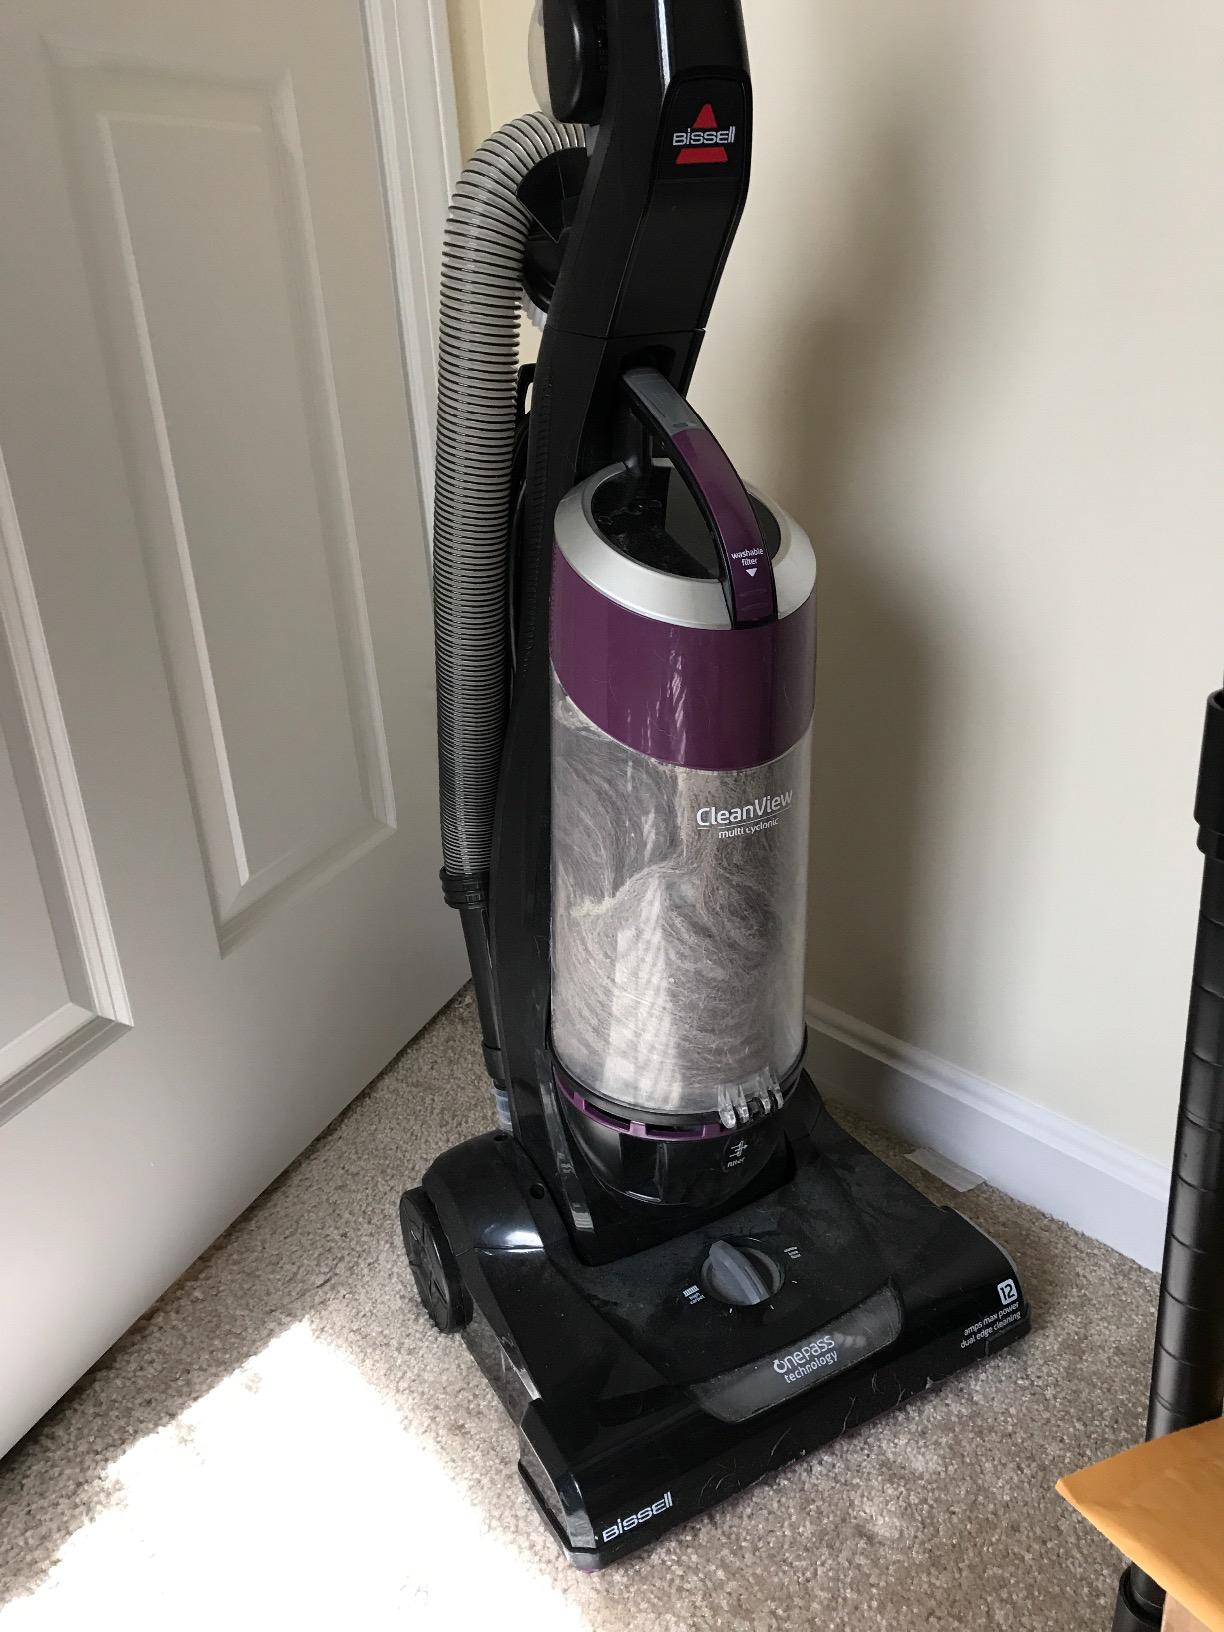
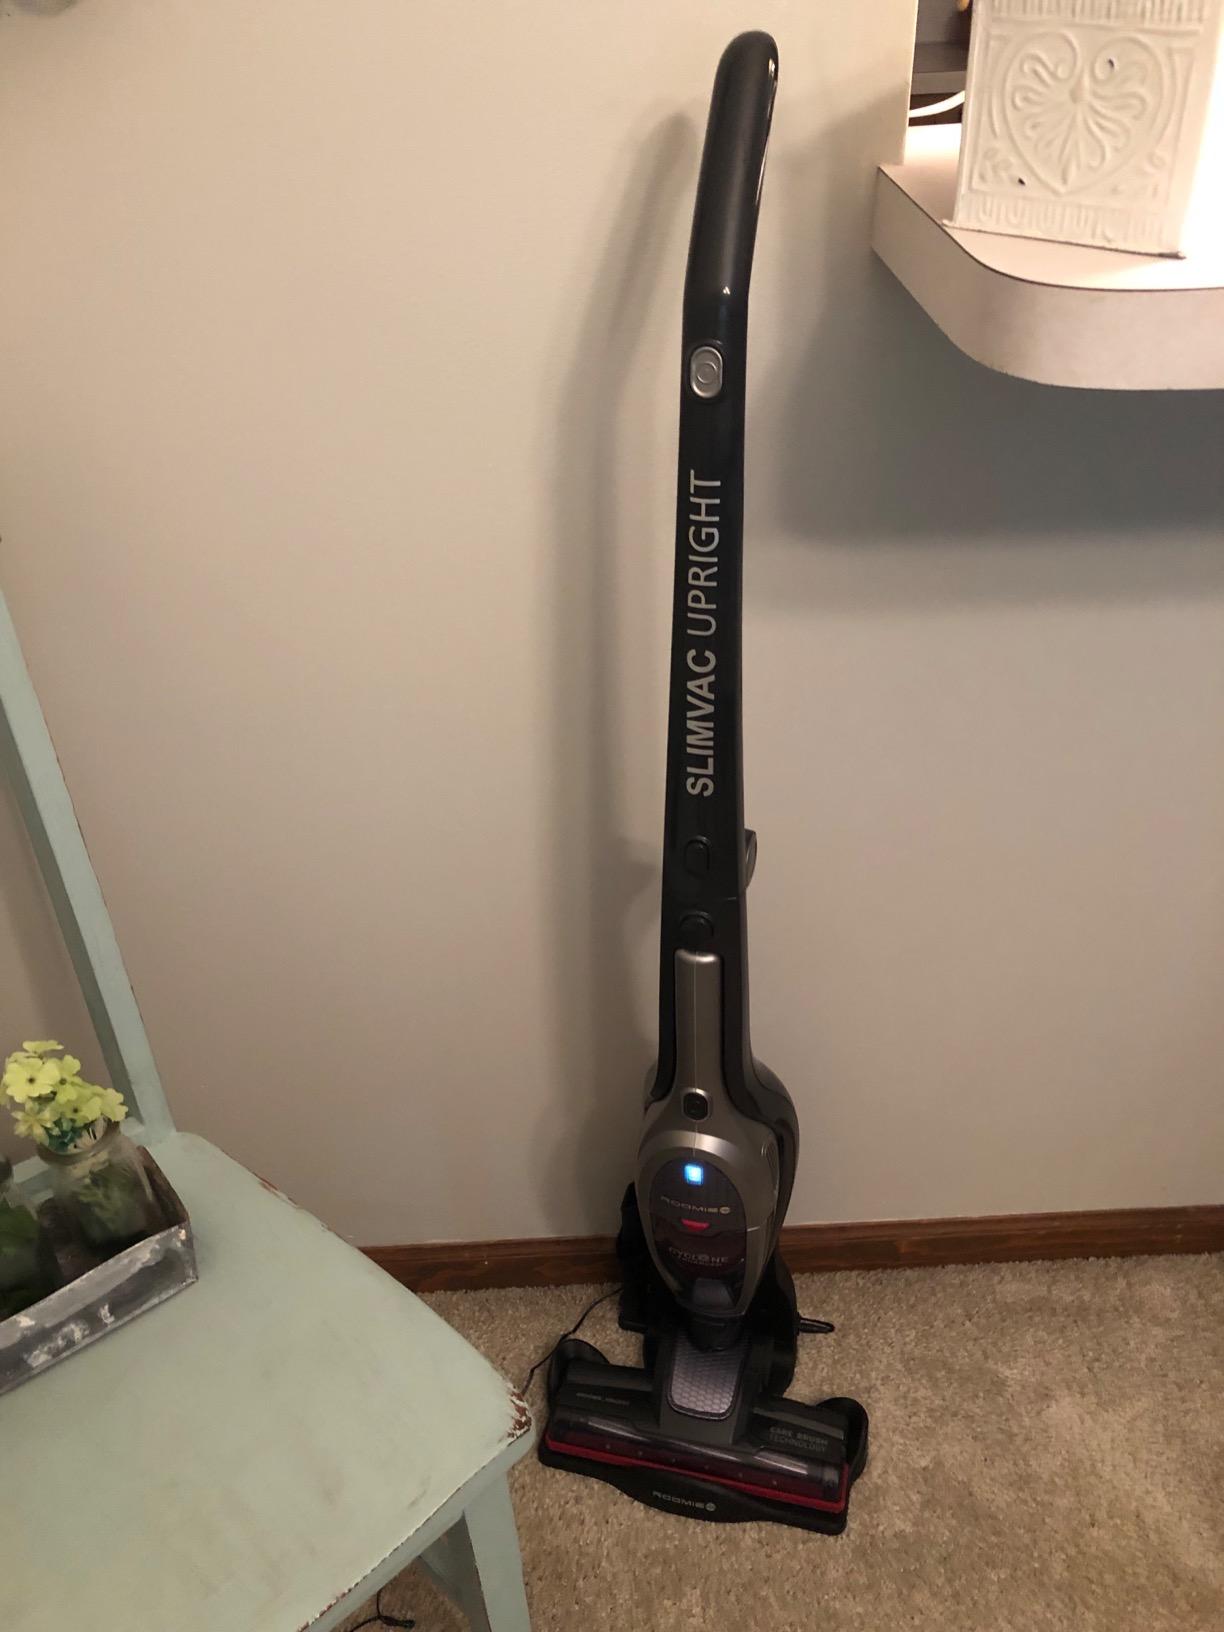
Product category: items_vacuum
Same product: no